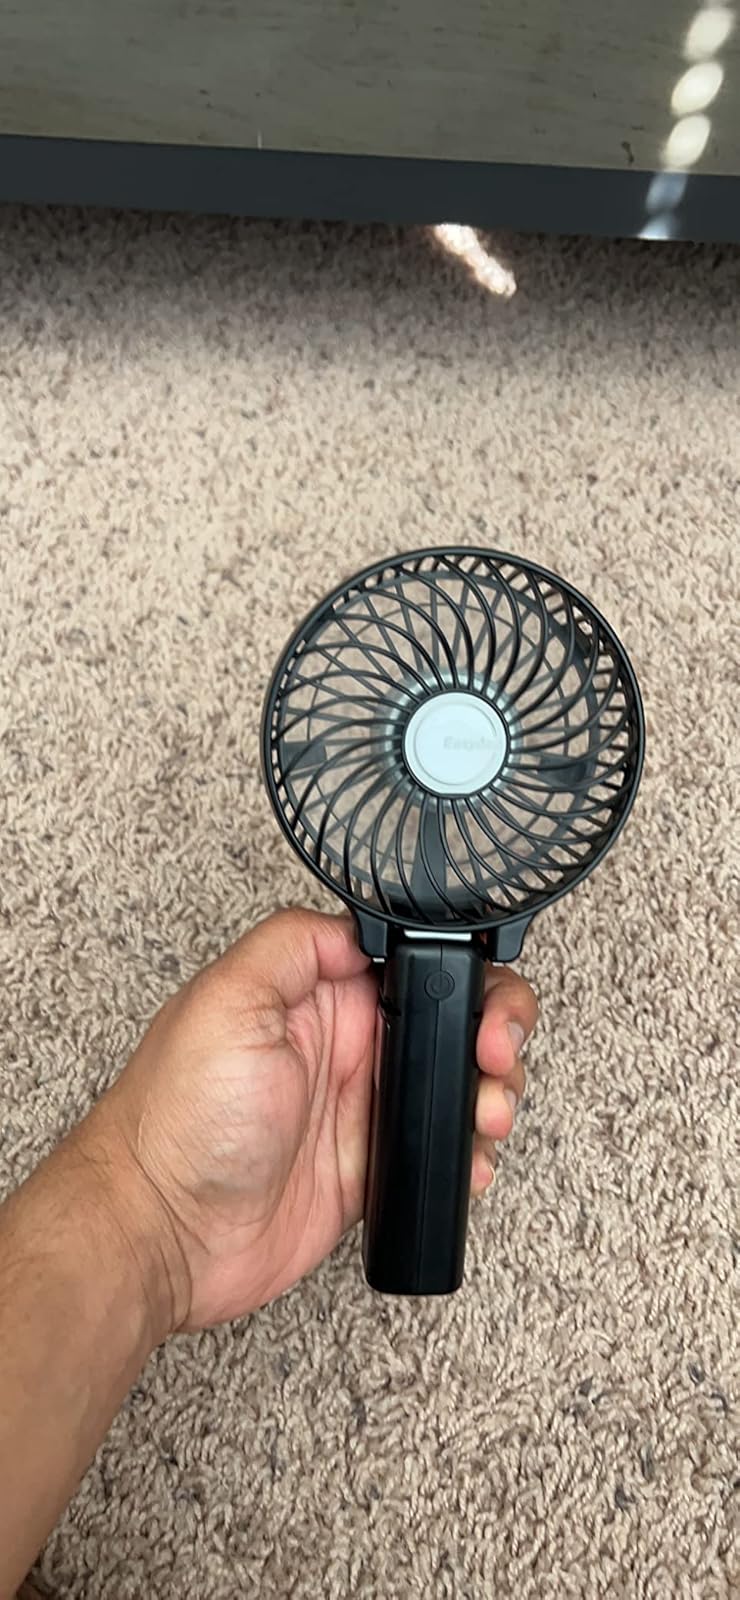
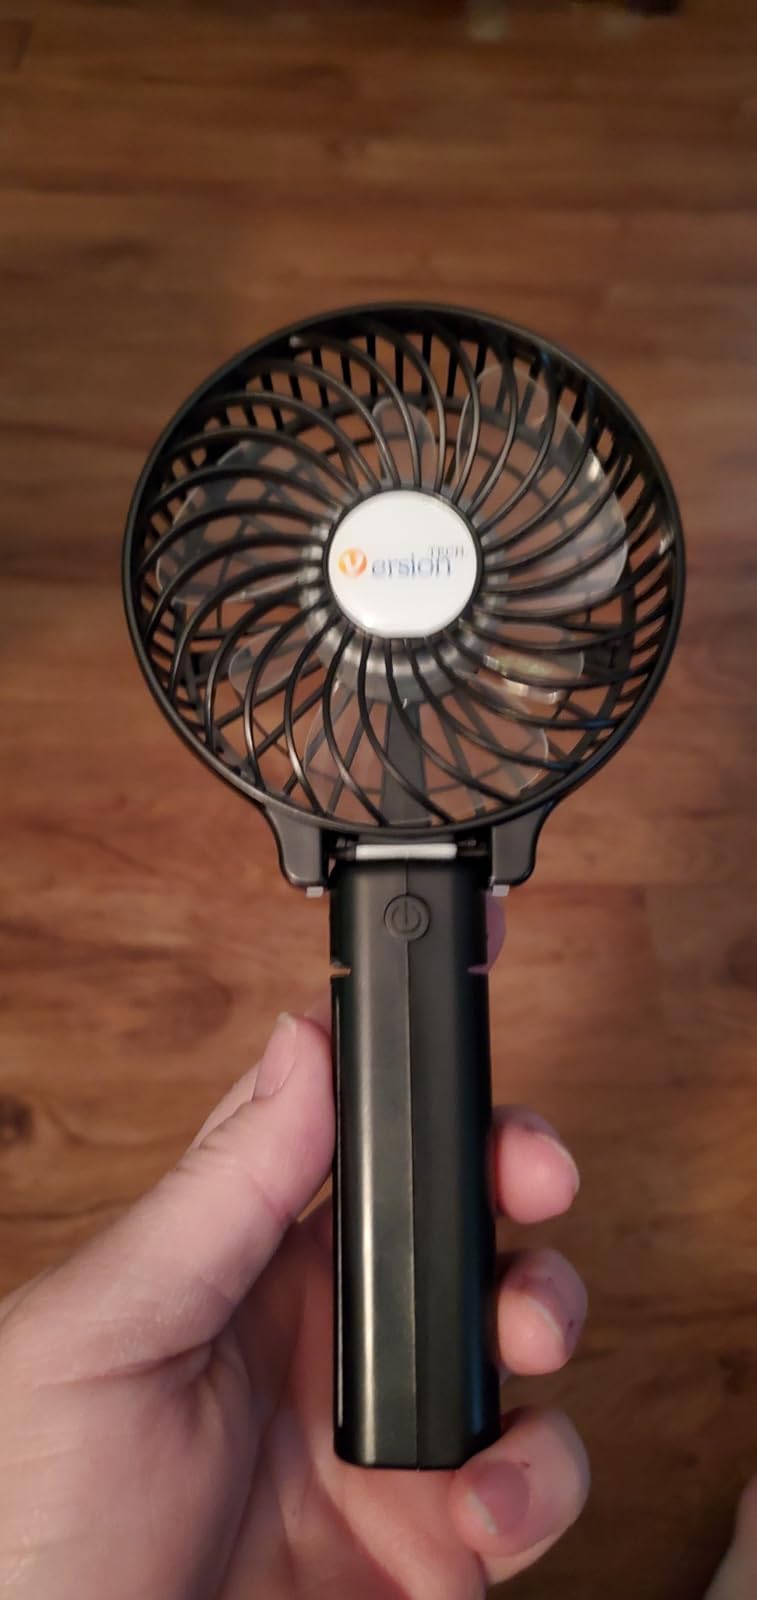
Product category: fan
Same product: no